Rambo (fox)

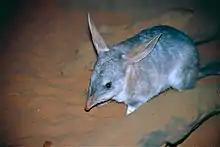
A greater bilby, one of the threatened species reintroduced to the Pilliga pest-free reserve.

Predator eradication attempts began in 2019, shortly after the predator-proof fencing was completed. It took about a year for conservation managers to remove six feral cats and five red foxes from the pest-free zone; however, a sixth fox proved more elusive. This fox, likely a kit born in 2018, is believed to have lost his mother to a trap and his sibling to 1080-bait, which may have made him more wary than a typical fox. Although photographed by infrared camera traps about every three months, the fox was rarely seen in person. After three years, he had only twice been seen by humans: the first time in 2019, when he briefly entered a staff camp, and again in 2020, when he was flushed out by scent-tracking dogs. Given his proclivity for avoiding capture, the fox was nicknamed Rambo, after the character played by Sylvester Stallone in the 1982 film "First Blood".